Yoruba people

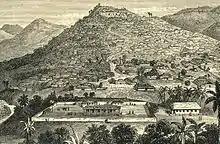
Anna Hinderer church and mission house at Ibadan, 1850s

Oral history of the Oyo-Yoruba recounts Odùduwà to be the progenitor of the Yoruba and the reigning ancestor of their crowned kings.